The Churchills (TV series)

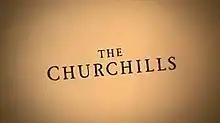

The Churchills is a 2012 three-part documentary written and presented by David Starkey that tells the story of two great war leaders Winston Churchill and his ancestor John Churchill, 1st Duke of Marlborough and the striking similarities in their lives.